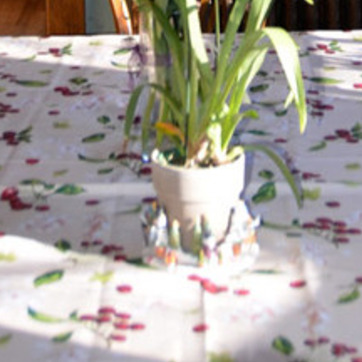
Material: ceramic